Royal St George's Golf Club

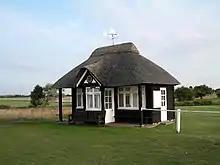
The starters hut at the 1st hole

The Royal St George's Golf Club is a golf club located in Sandwich, Kent, England. It is one of the courses on The Open Championship rota, and the only one in South East England. It has hosted 15 Open championships, the first in 1894 when it became the first club outside Scotland to host the championship. Past champions include Collin Morikawa, Darren Clarke, Ben Curtis, Greg Norman, Sandy Lyle, Bill Rogers, Bobby Locke, Reg Whitcombe, Henry Cotton, Walter Hagen (on two occasions), Harry Vardon (on two occasions), Jack White and John Henry Taylor. It has also hosted The Amateur Championship 14 times.